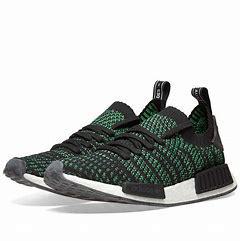
Brand: Adidas
Model: NMD R1